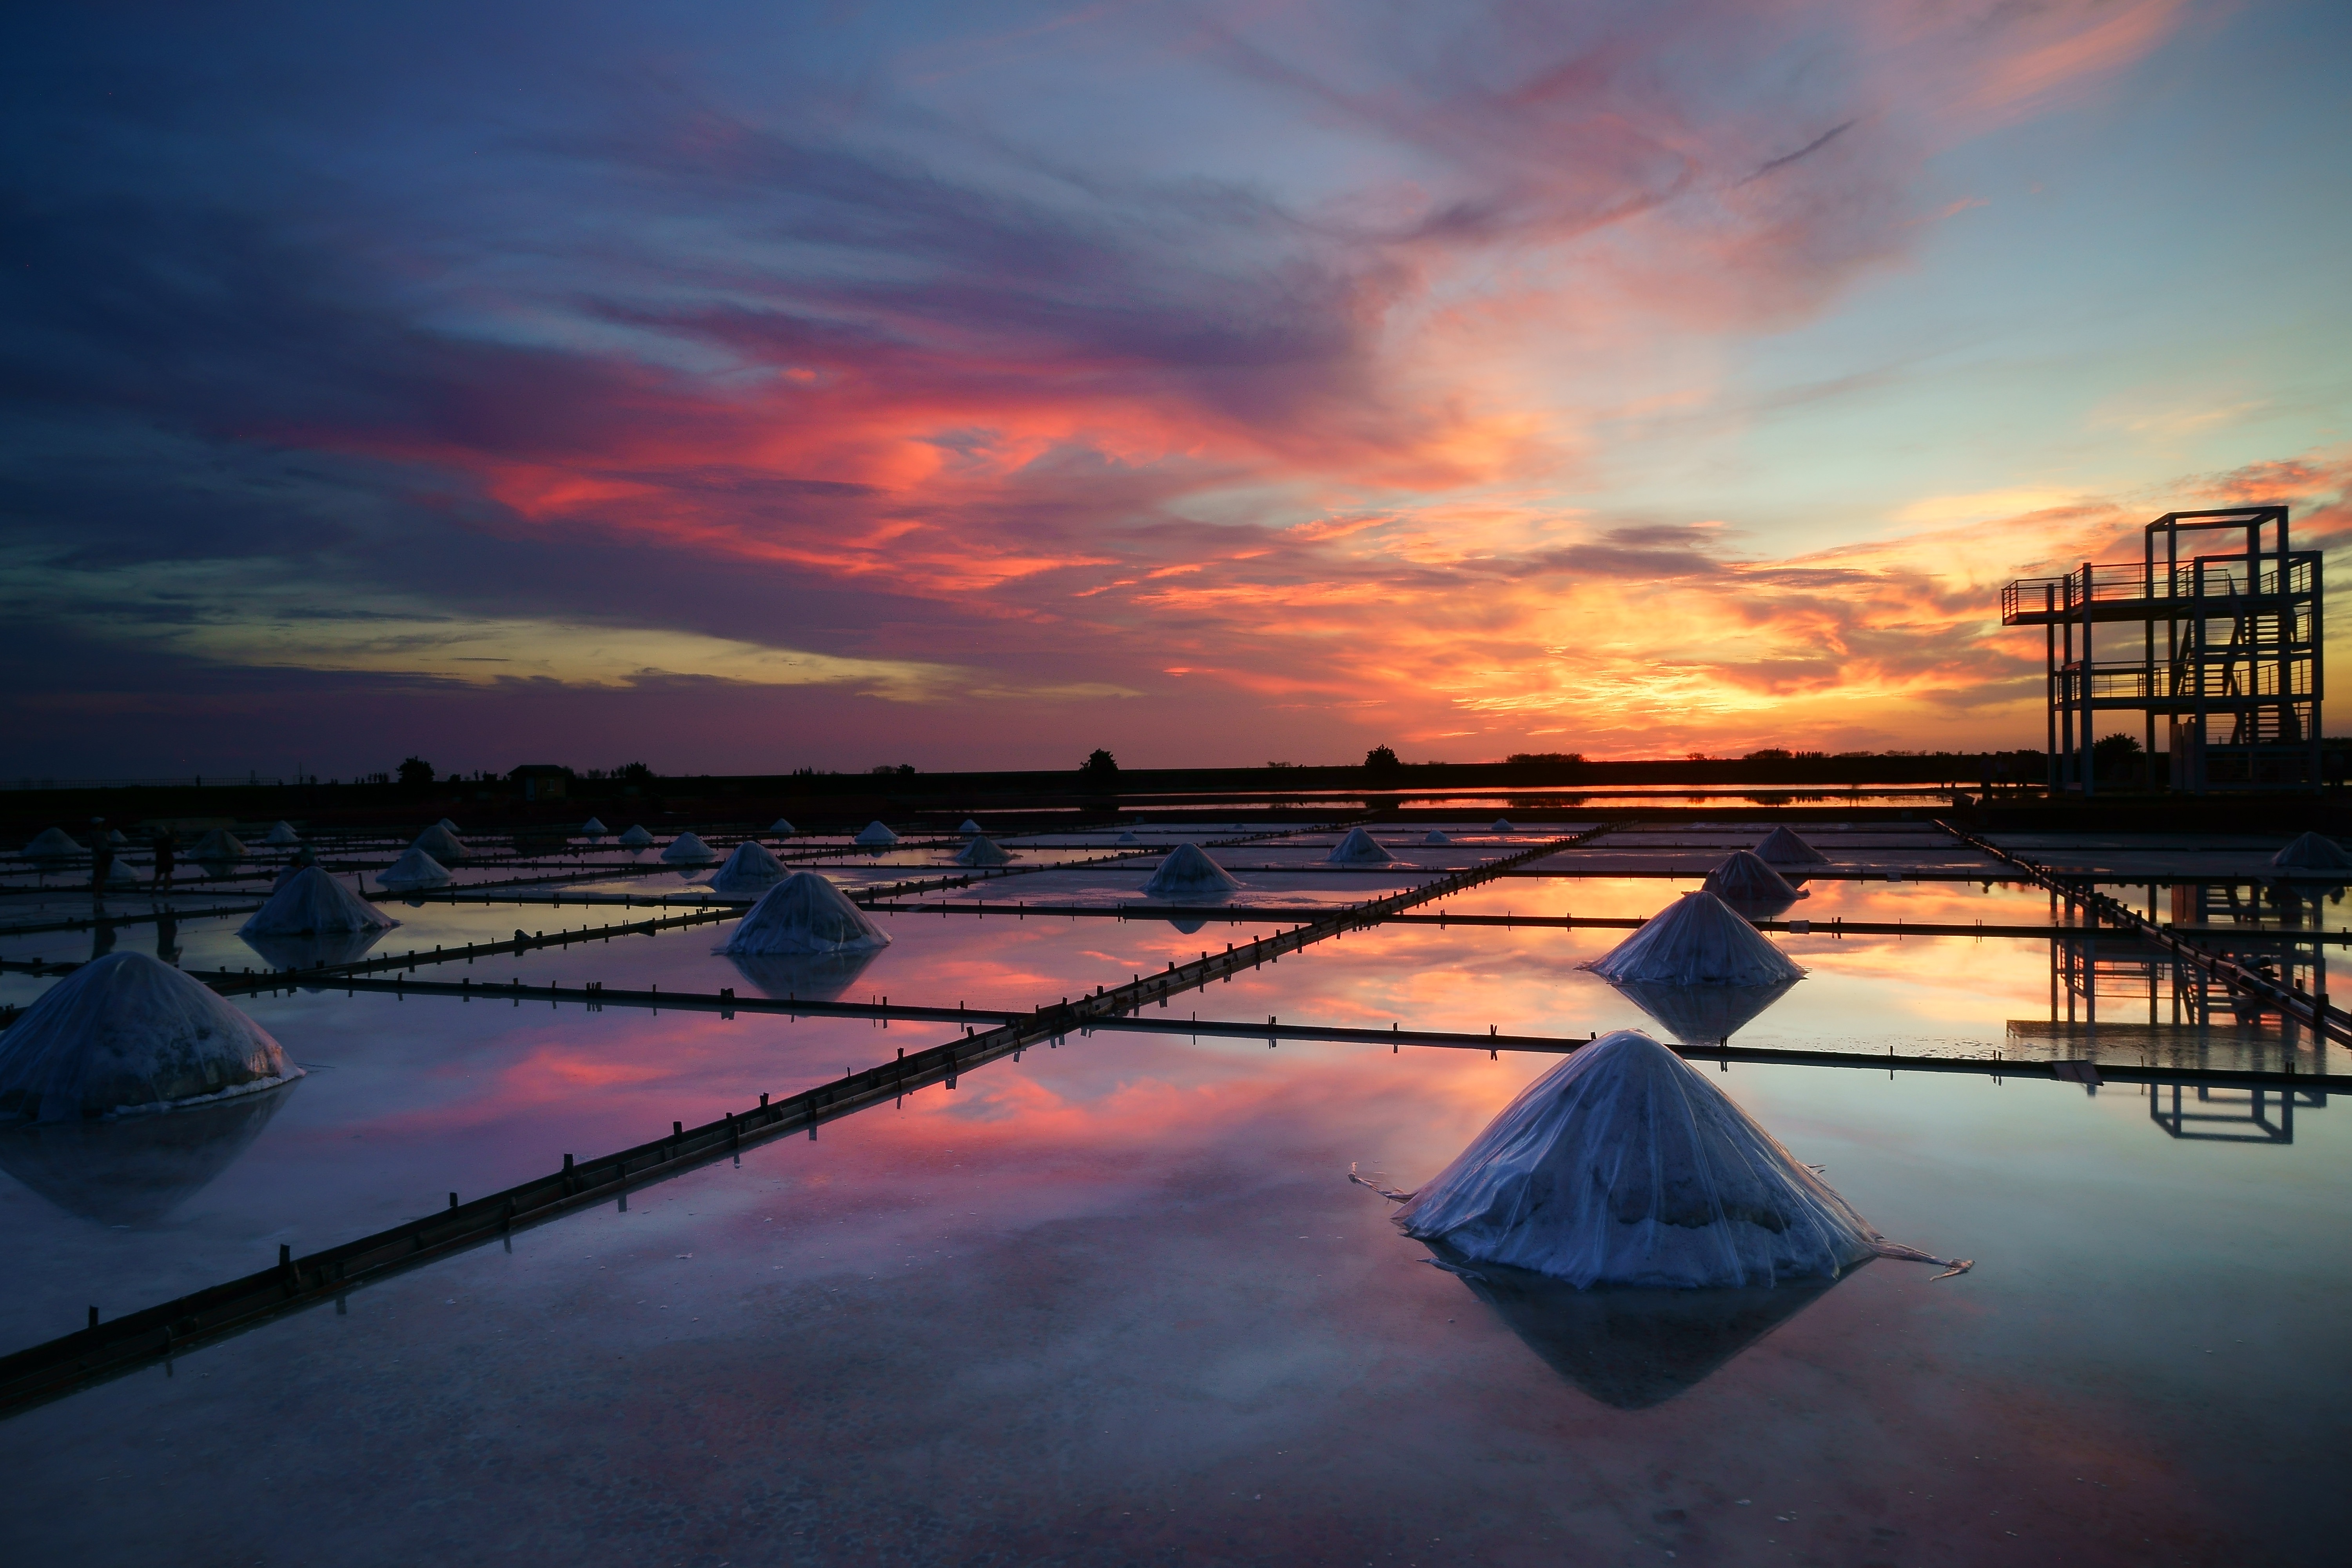
sea, ocean, horizon, cloud, sky, sun, sunrise, sunset, sunlight, morning, dawn, dusk, evening, reflection, afterglow, tainan, tsai foot salt wells tile plate, salt pan, the evening sun